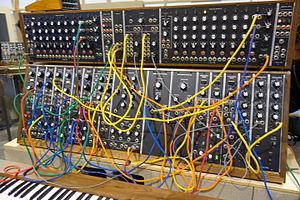
Le LFO est un générateur d'oscillation très basse fréquence, utilisé en musique pour commander des modulations lentes et périodiques sur un signal sonore.